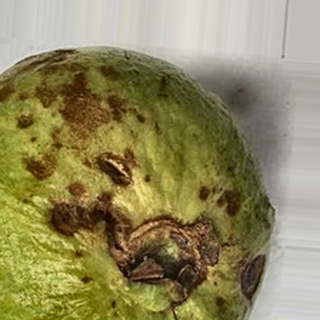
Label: guava_anthracnose